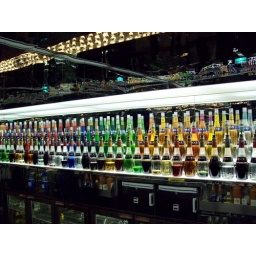
bar in bols house museum, amsterdam